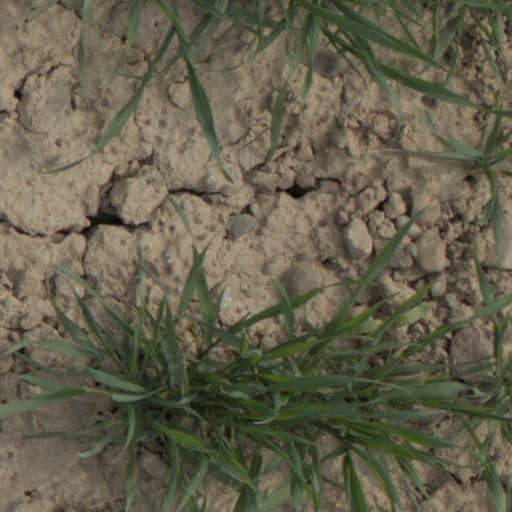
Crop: wheat